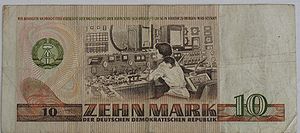
Mark der DDR
10 Mark-seddel fra DDR
Mark der DDR eller Ostmark var betegnelsen for den møntenhed, der blev brugt i DDR i perioden 1948-1990.